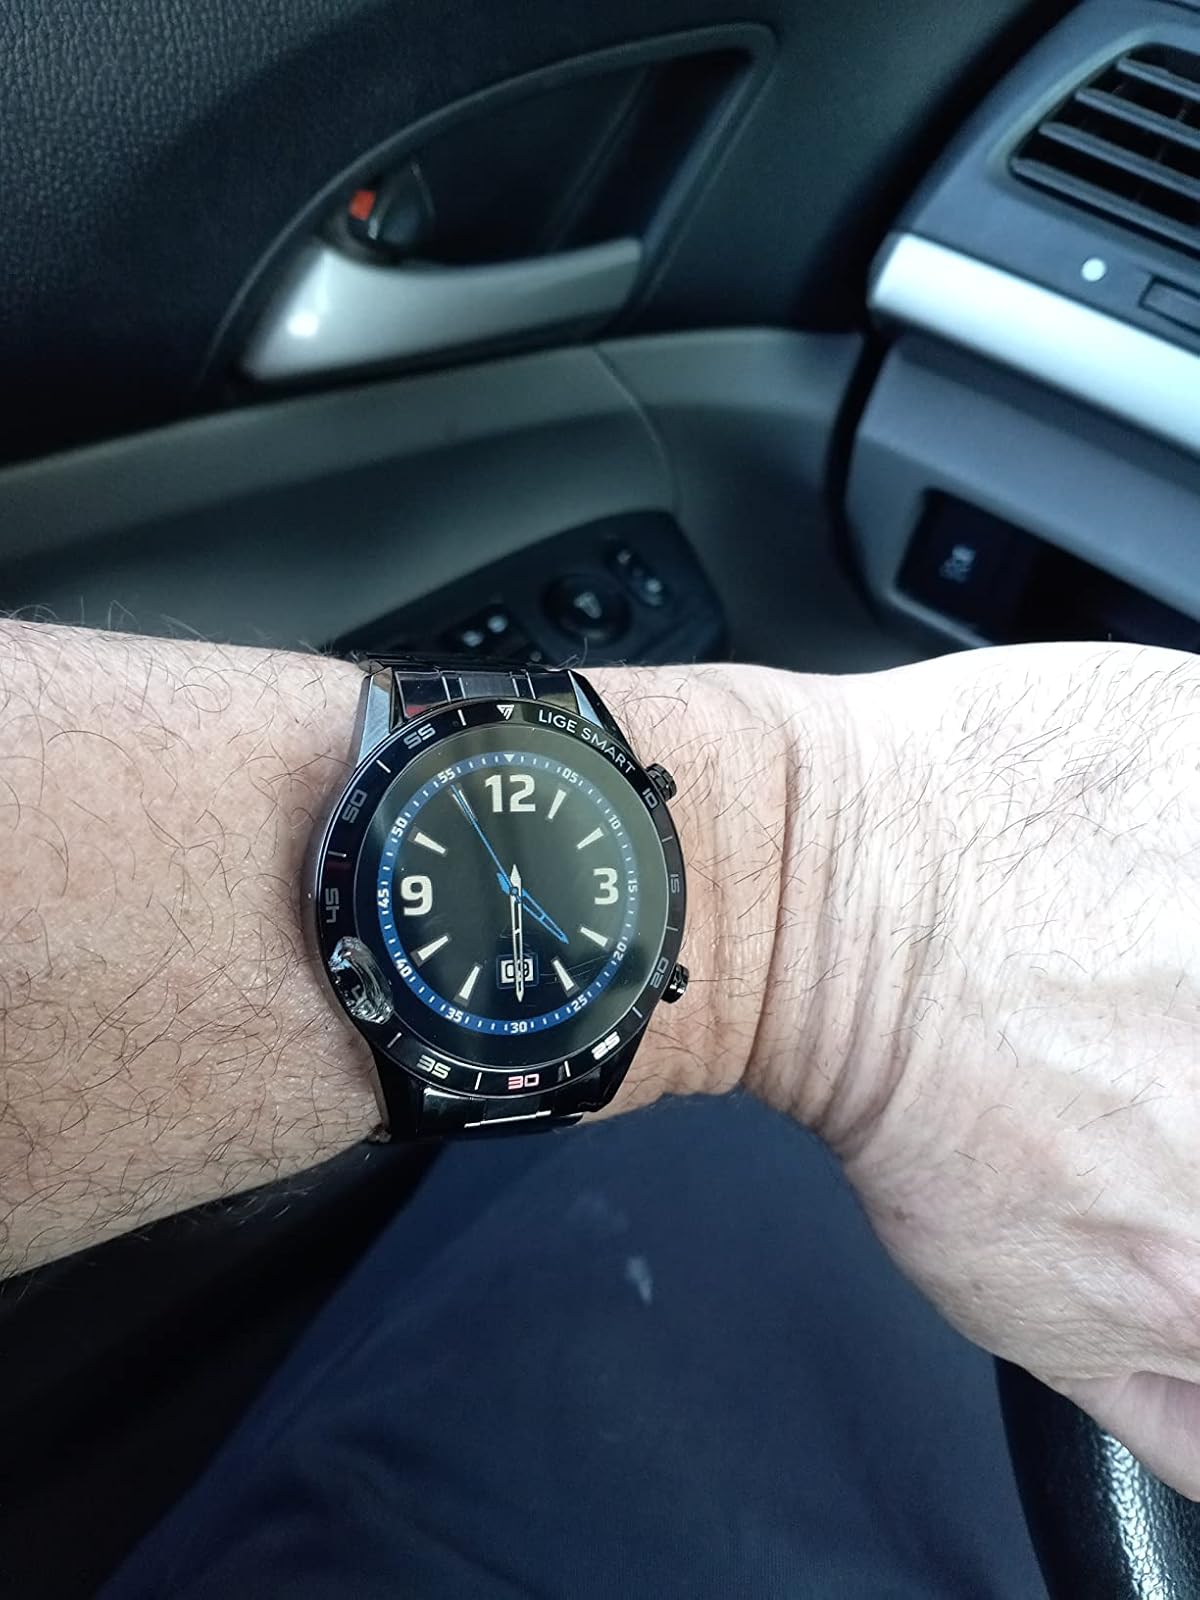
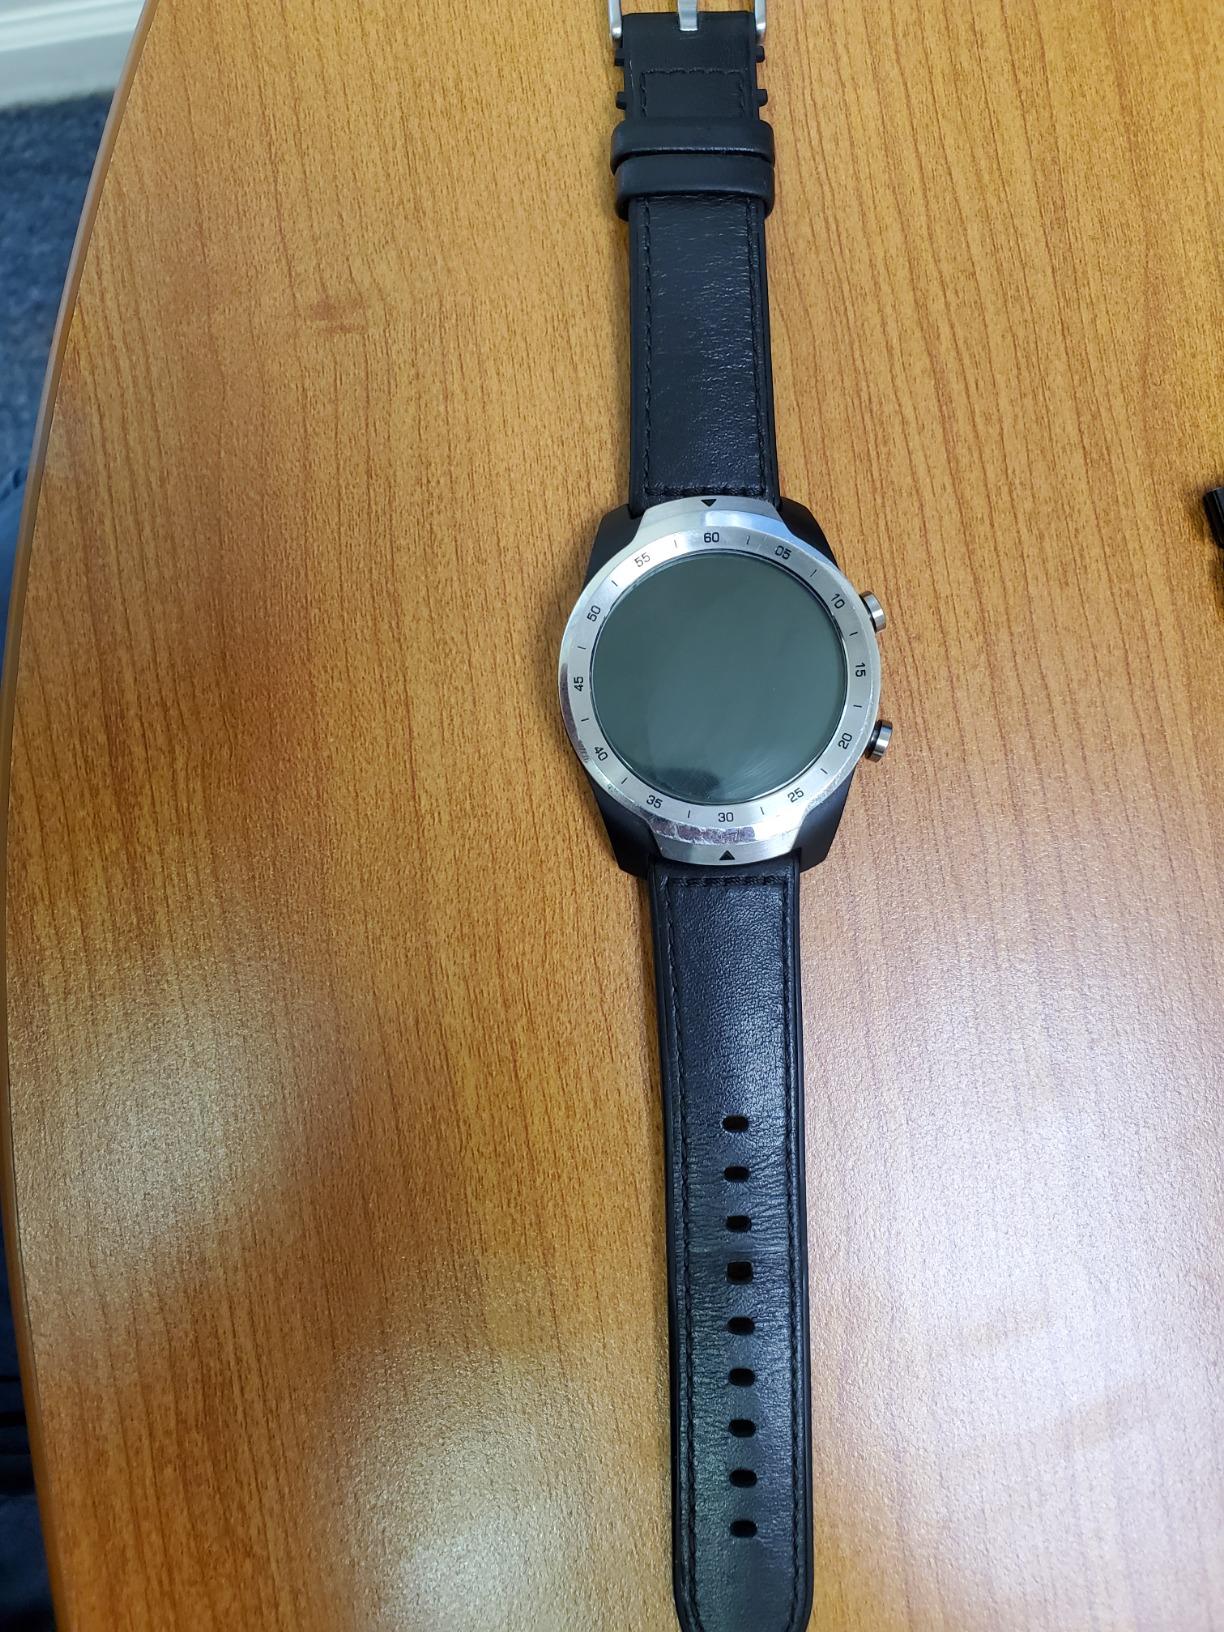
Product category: smartwatch
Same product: no